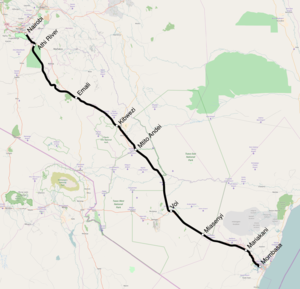
La ligne de chemin de fer à voie normale de Mombasa à Nairobi, connue localement sous le nom de SGR, est une ligne de chemin de fer à voie normale au Kenya qui relie la grande ville portuaire de Mombasa, sur l'océan Indien, à Nairobi, la capitale et plus grande ville du pays. Cette ligne est tracée parallèlement à l'ancienne ligne à voie étroite du Chemin de fer de l'Ouganda, achevée en 1901 sous la domination coloniale britannique. Le plan directeur des chemins de fer d'Afrique de l'Est prévoit que la ligne de Mombasa à Nairobi sera reliée à d'autres lignes à voie normale en cours de construction dans la Communauté d'Afrique de l'Est.